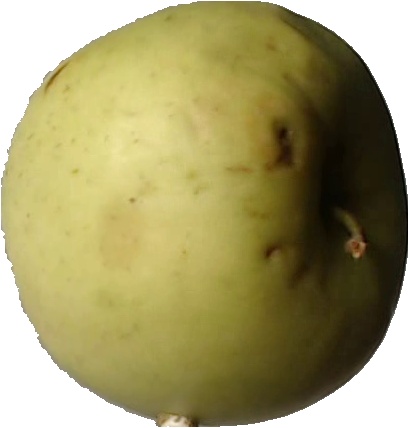
Label: apple_golden_3